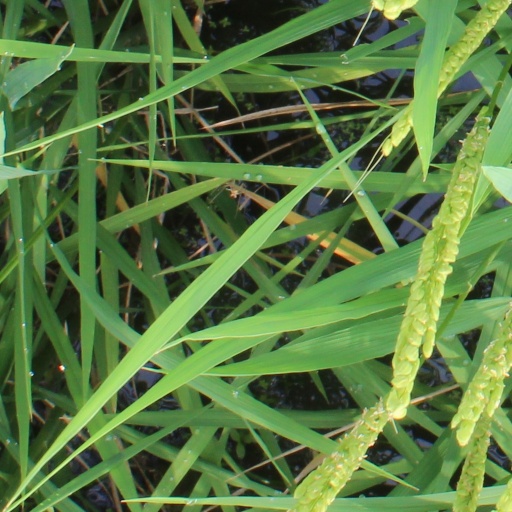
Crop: rice